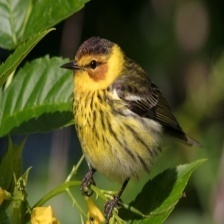
Species: CAPE MAY WARBLER
Scientific name: SETOPHAGA TIGRINA